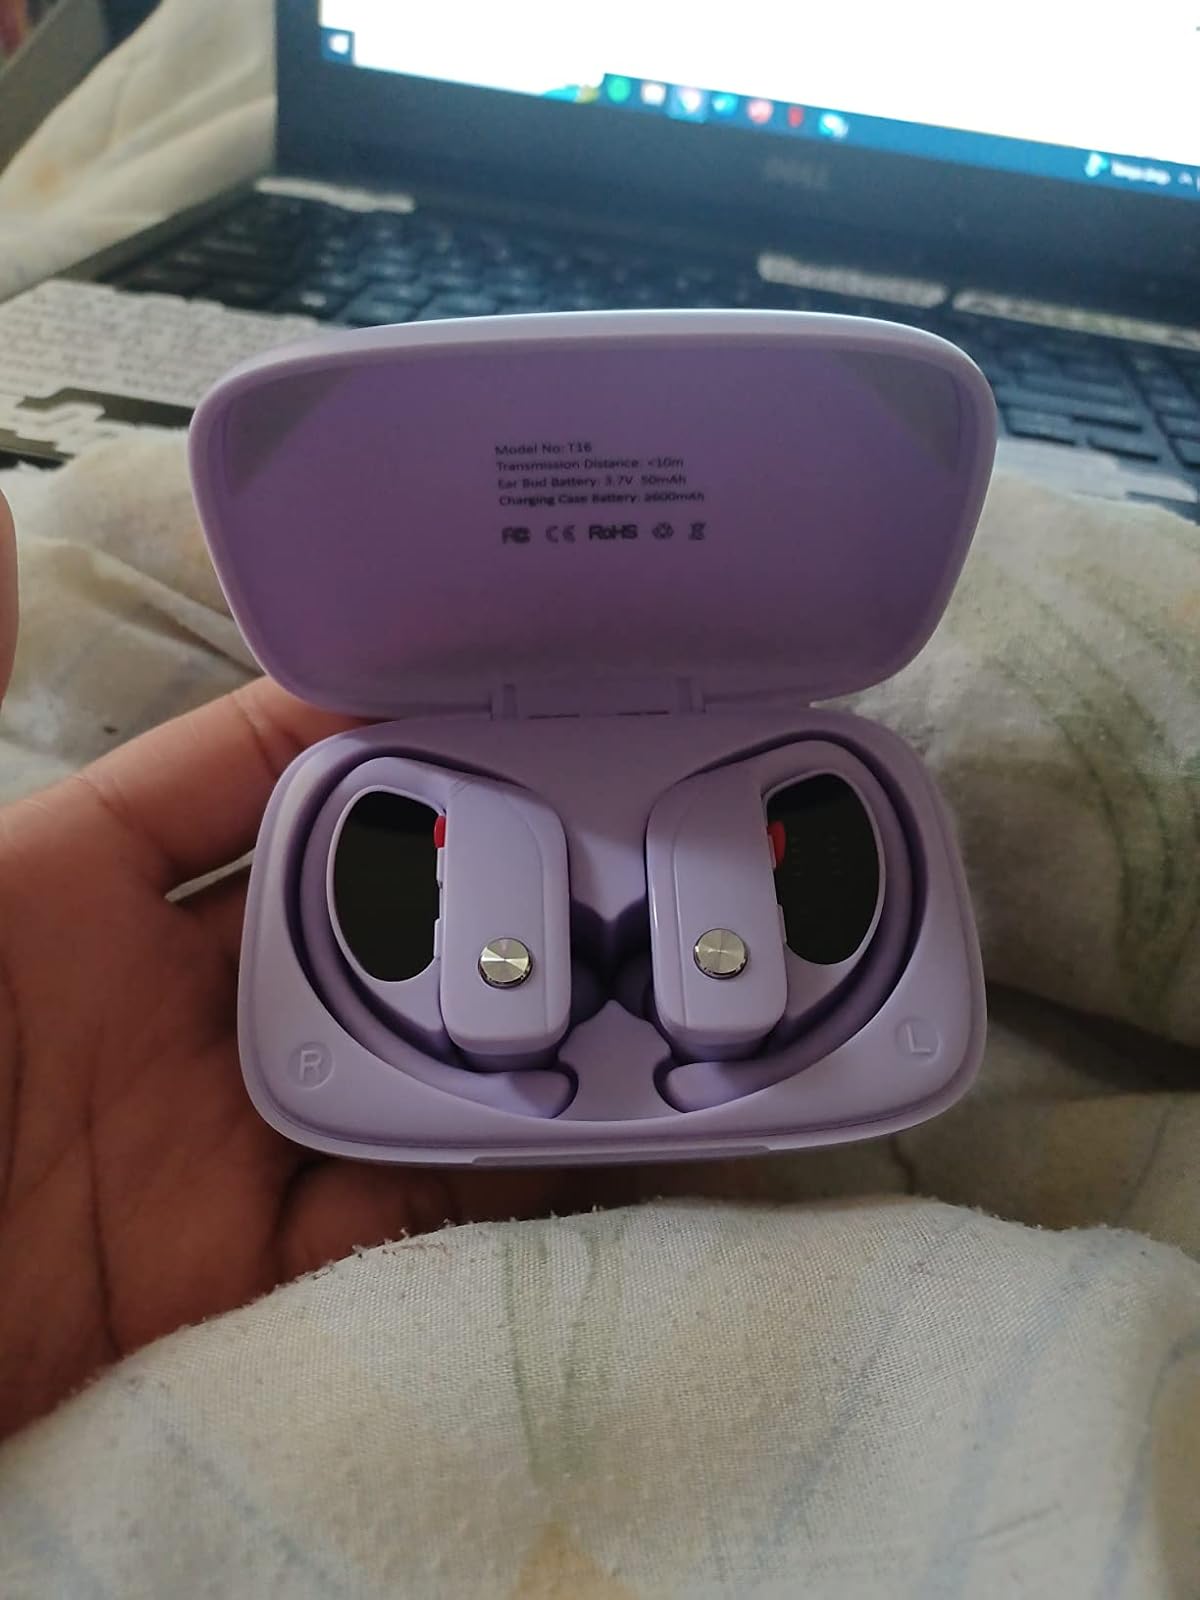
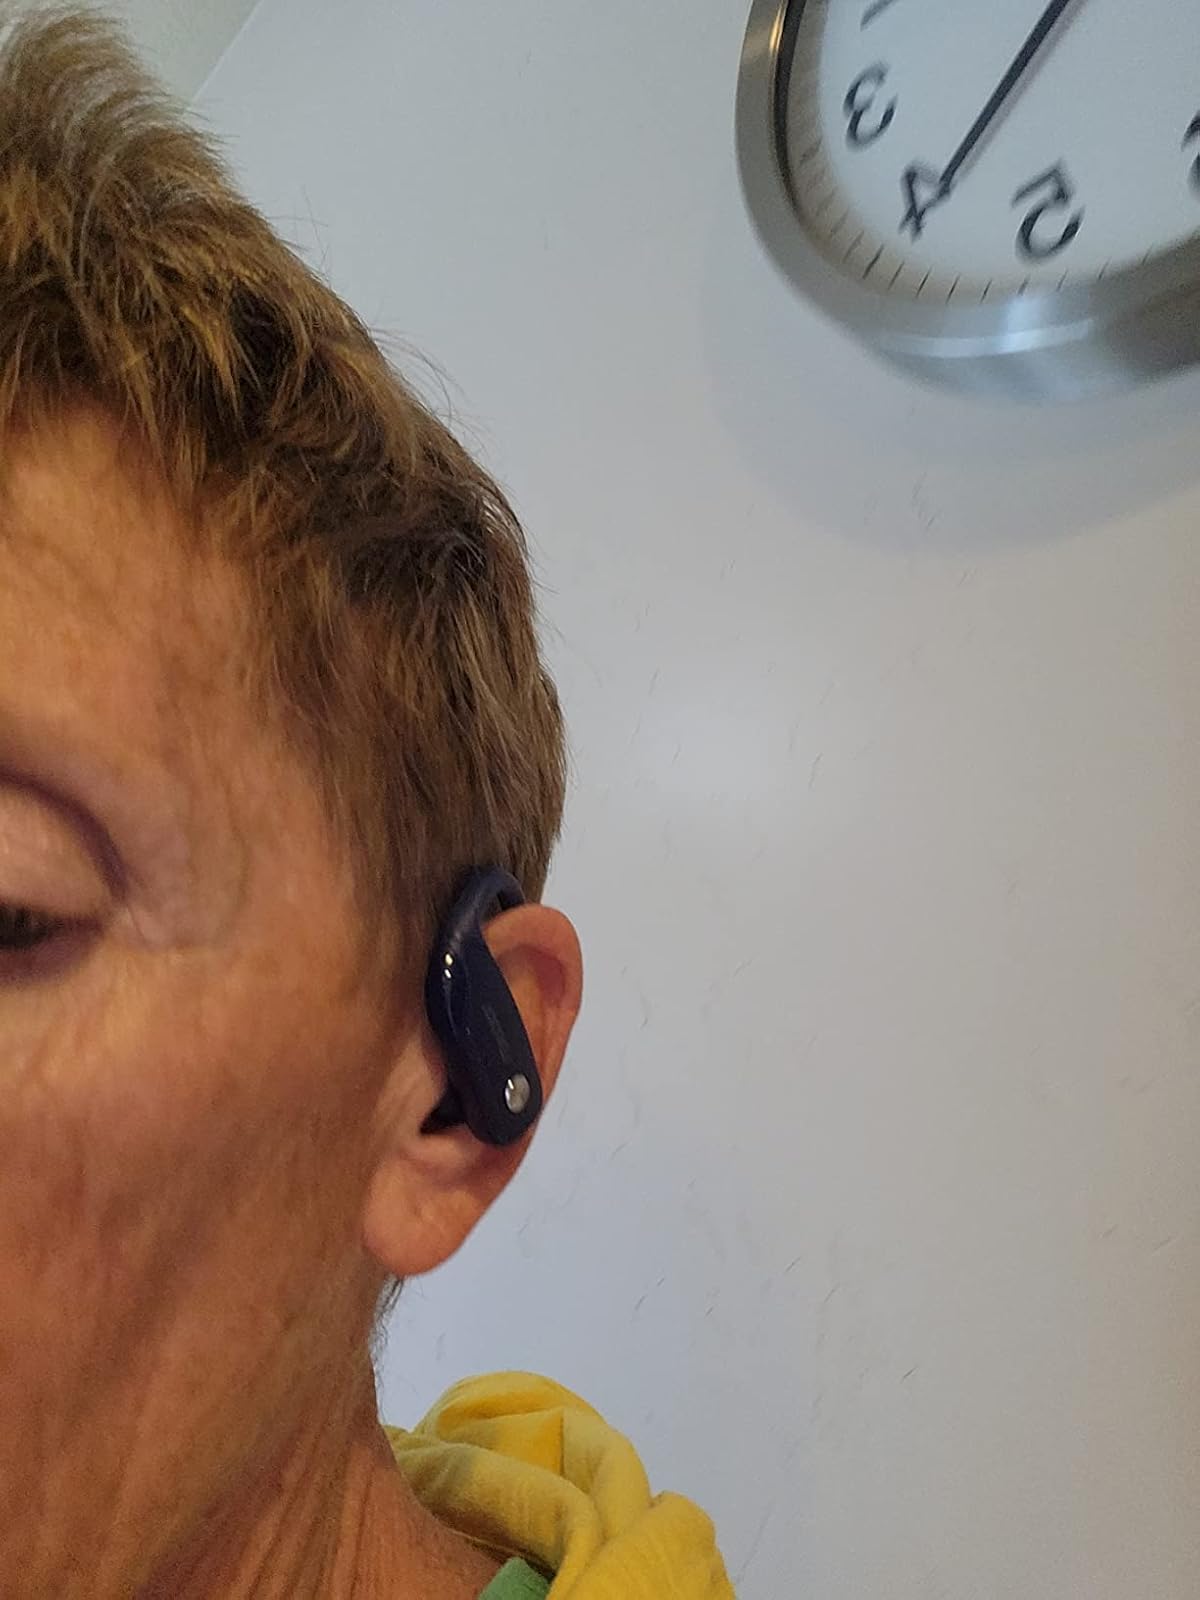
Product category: earbuds
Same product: no